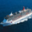
Label: ship